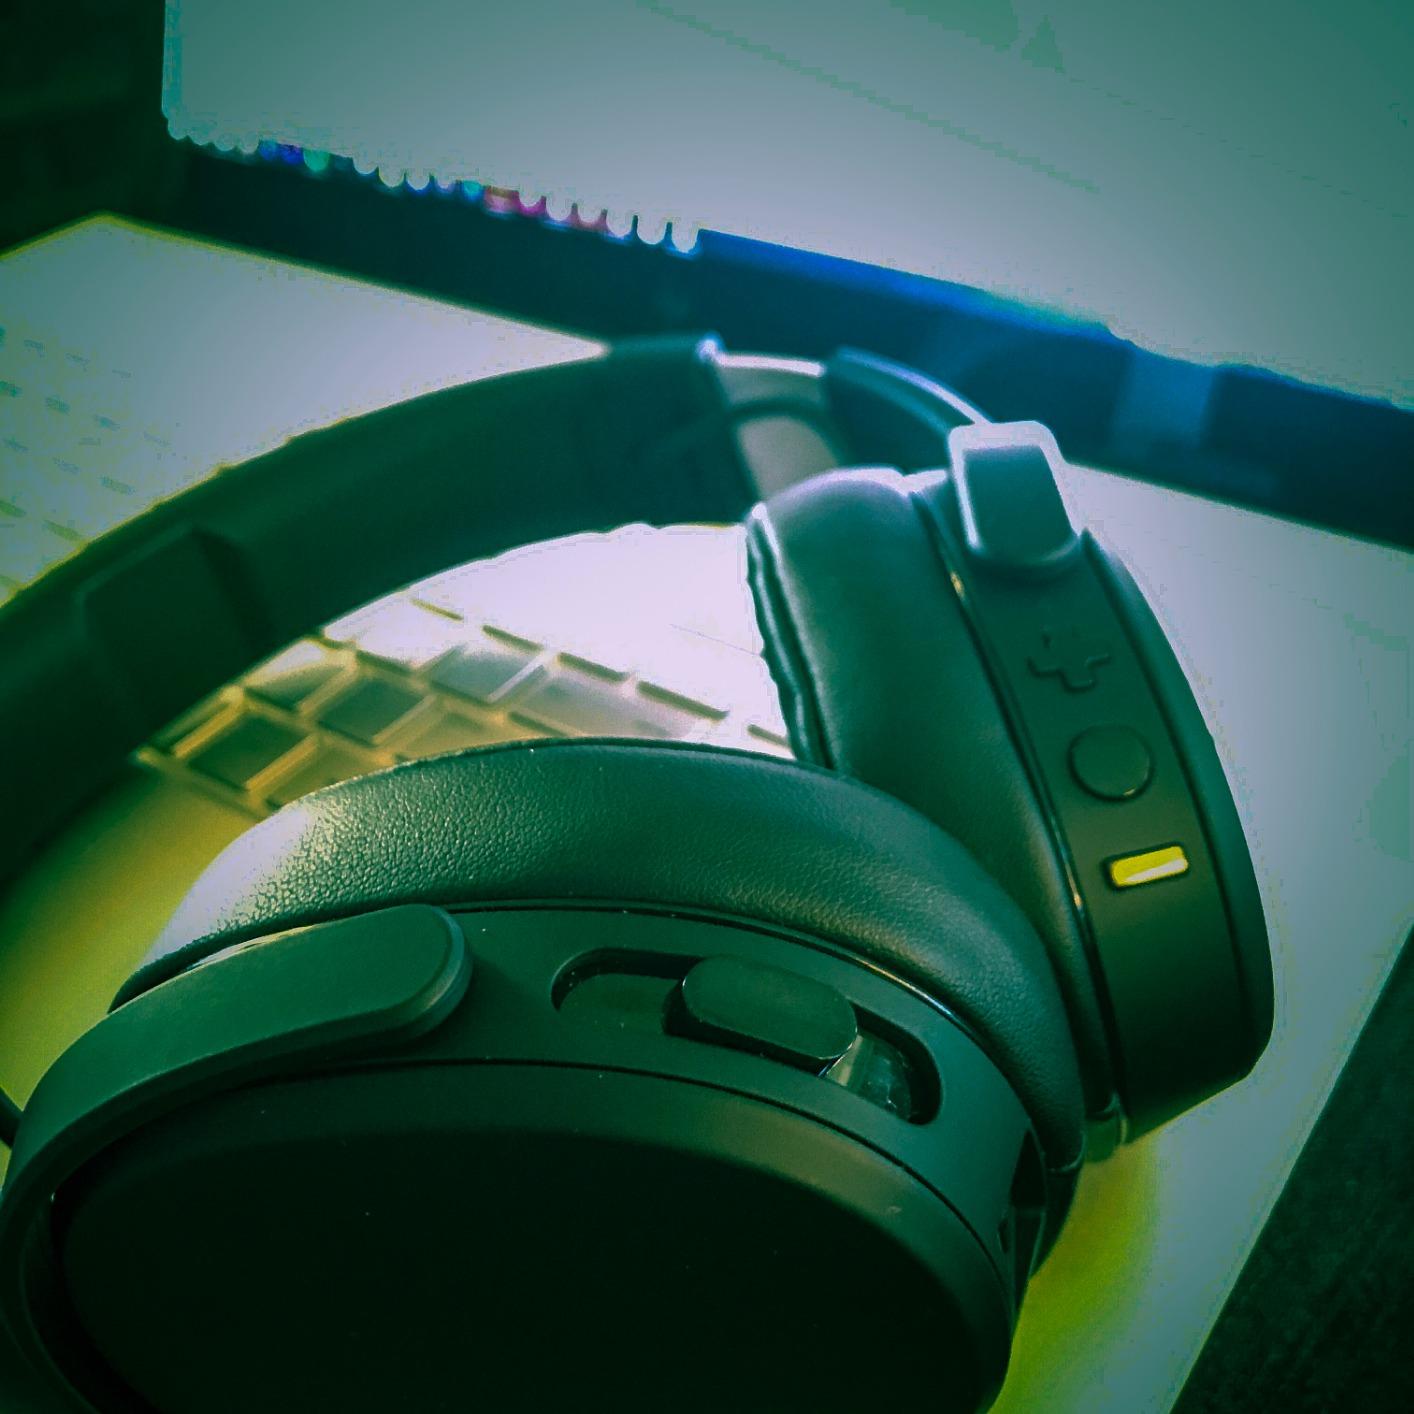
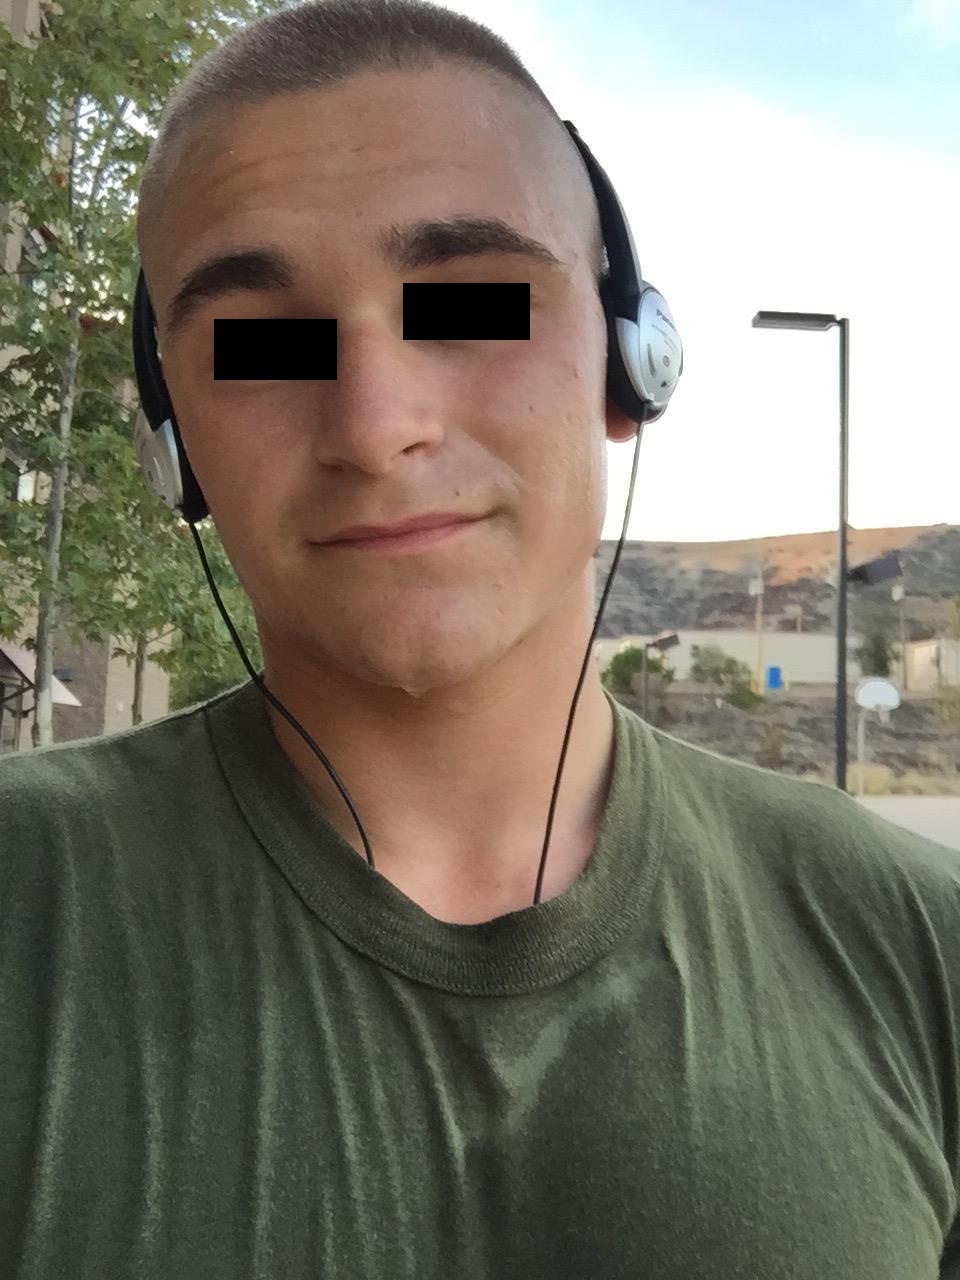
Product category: headphones
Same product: no